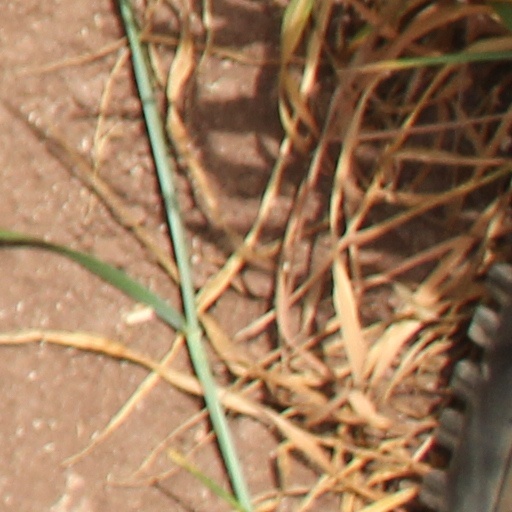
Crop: wheat